Steve Hass

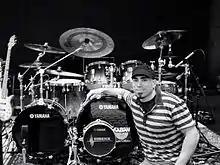
Hass with a set of Yamaha drums

In 2007, Hass moved to Los Angeles, and set up a company called Hassbeat Productions Inc., which provides studio services and video distribution to artists. He also continues to tour with several artists. Since moving to Los Angeles, Hass has become a regular with renowned artists such as Billy Childs, Bob Sheppard, Brandon Fields and Alan Pasqua as well as maintaining his presence in the studio with contemporary rock singer/songwriters. He has participated in recording sessions for producers The Difference, Rami Yadid and Ken Wallace, and tours with R&B/Jazz Grammy winner Patti Austin, fusion/new age pianist Keiko Matsui and The Manhattan Transfer.